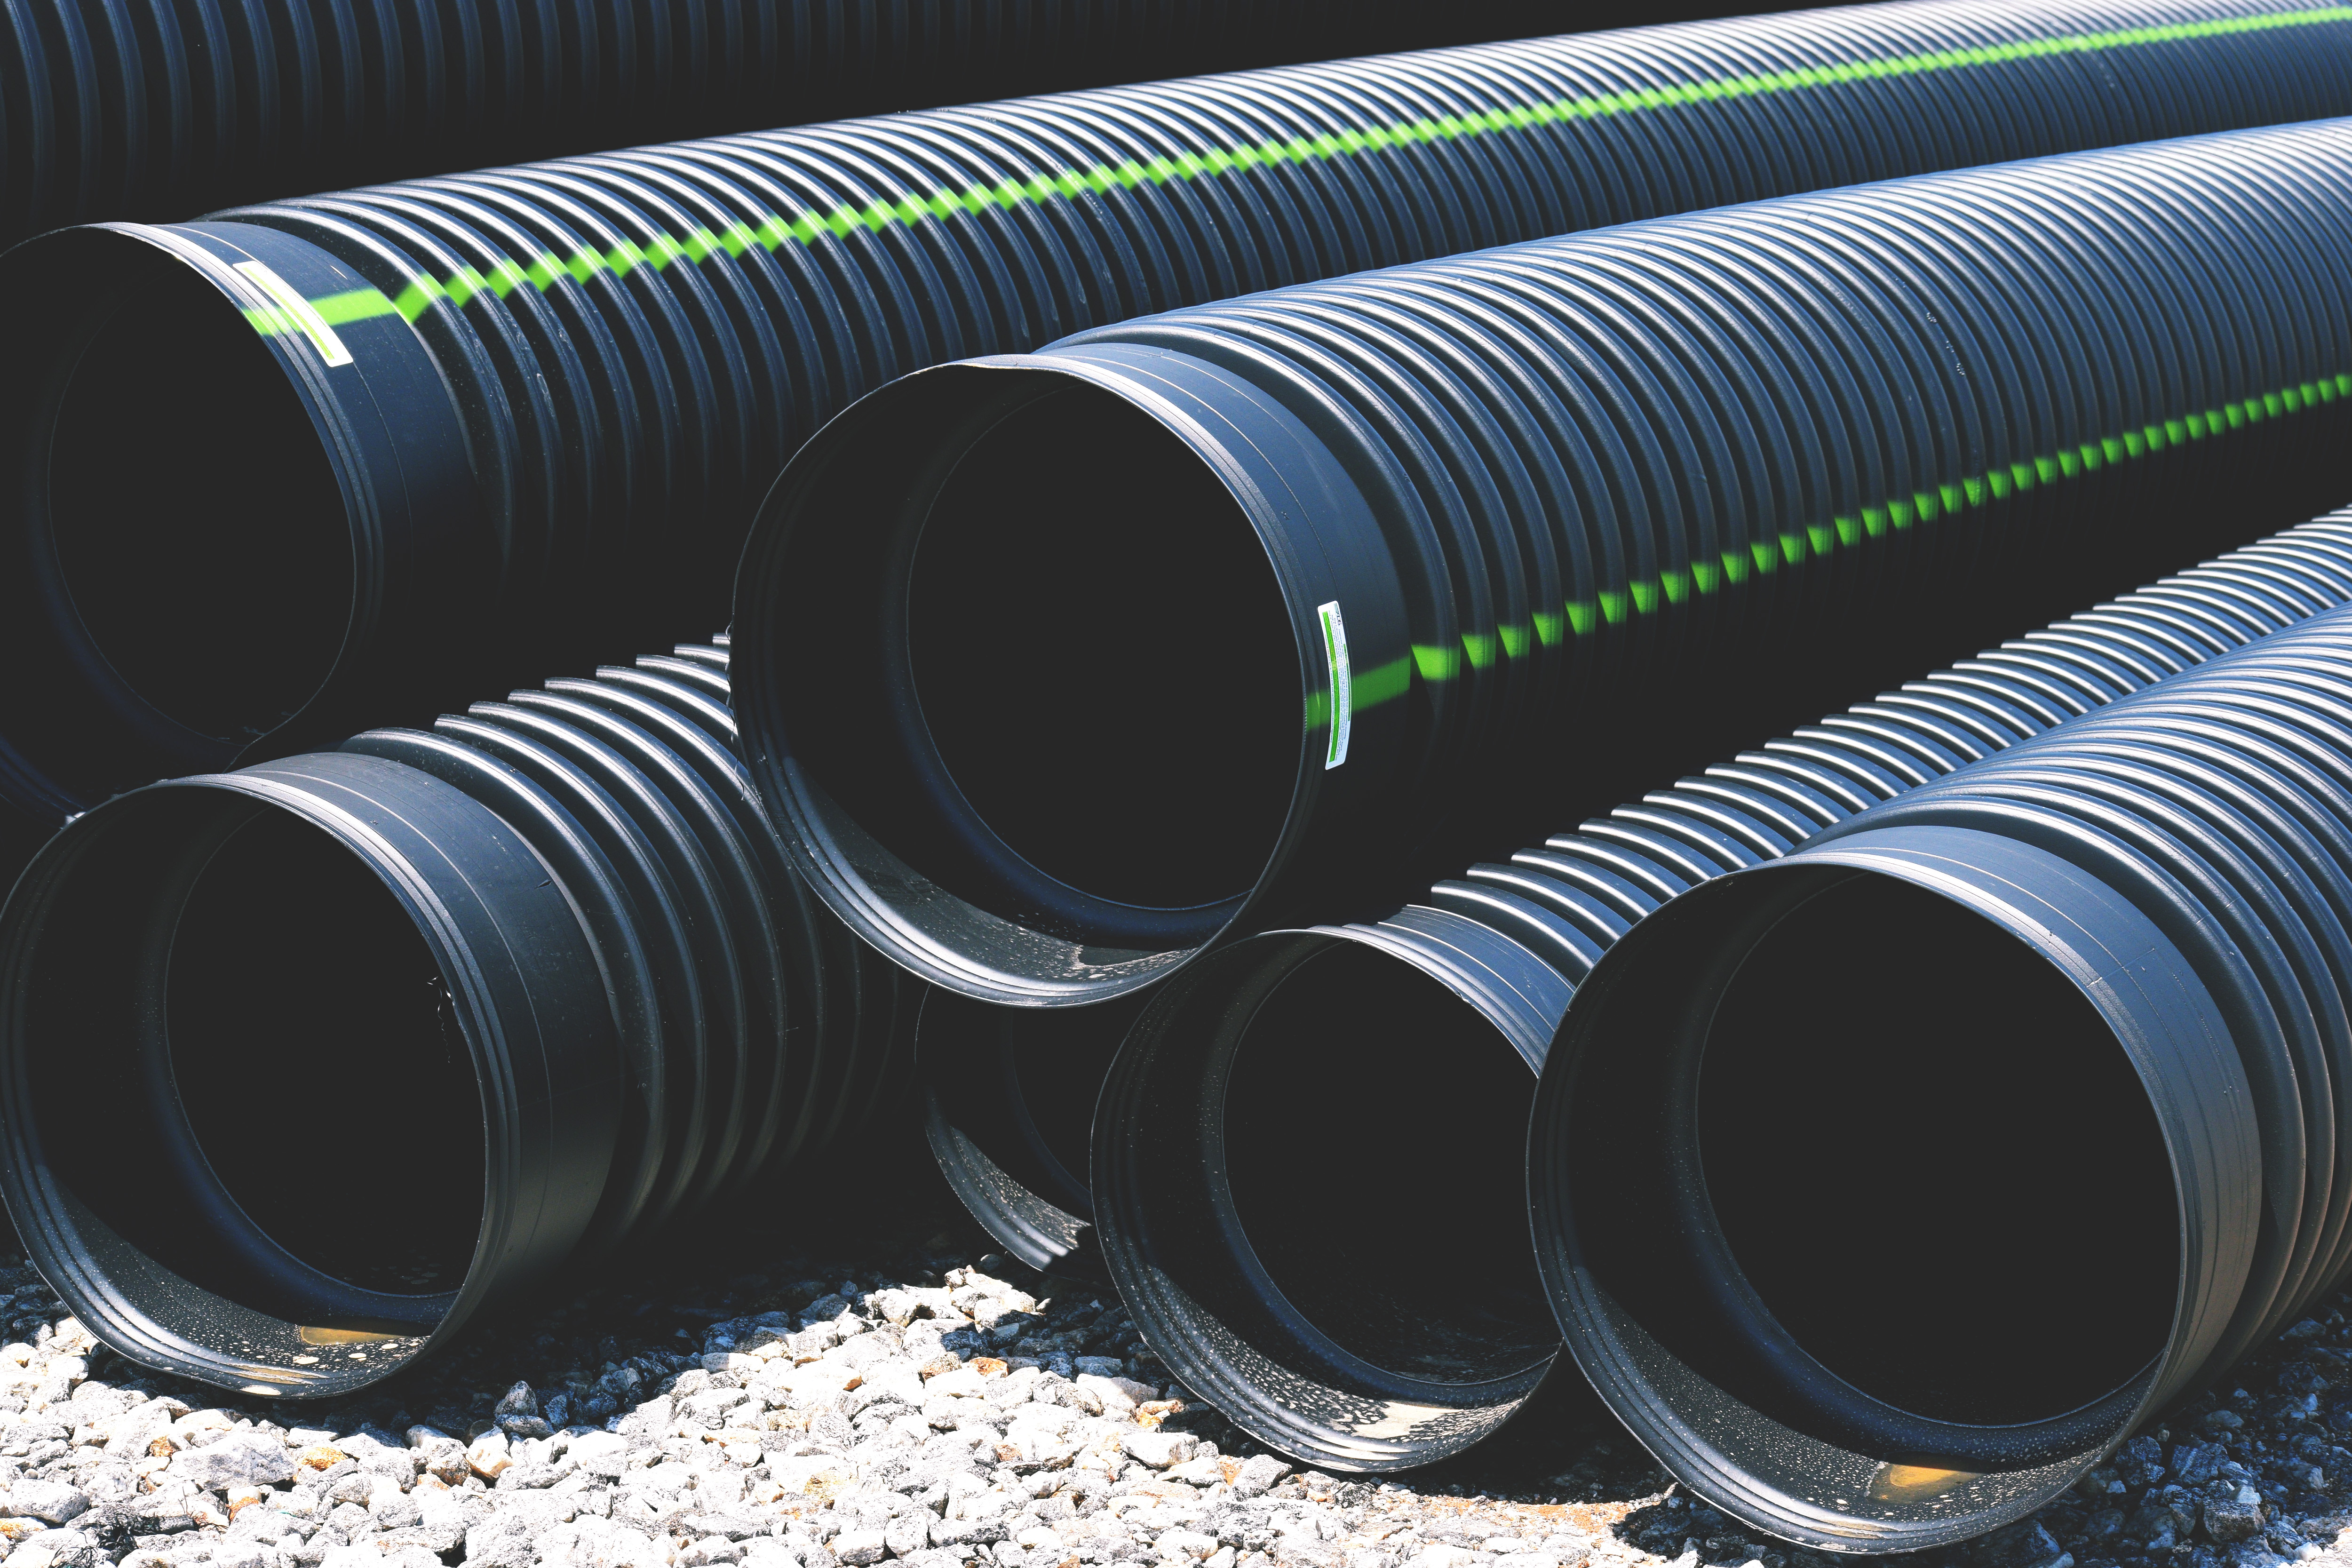
pipe, steel casing pipe, cylinder, plumbing, hose, synthetic rubber, steel, metal, plastic, carbon